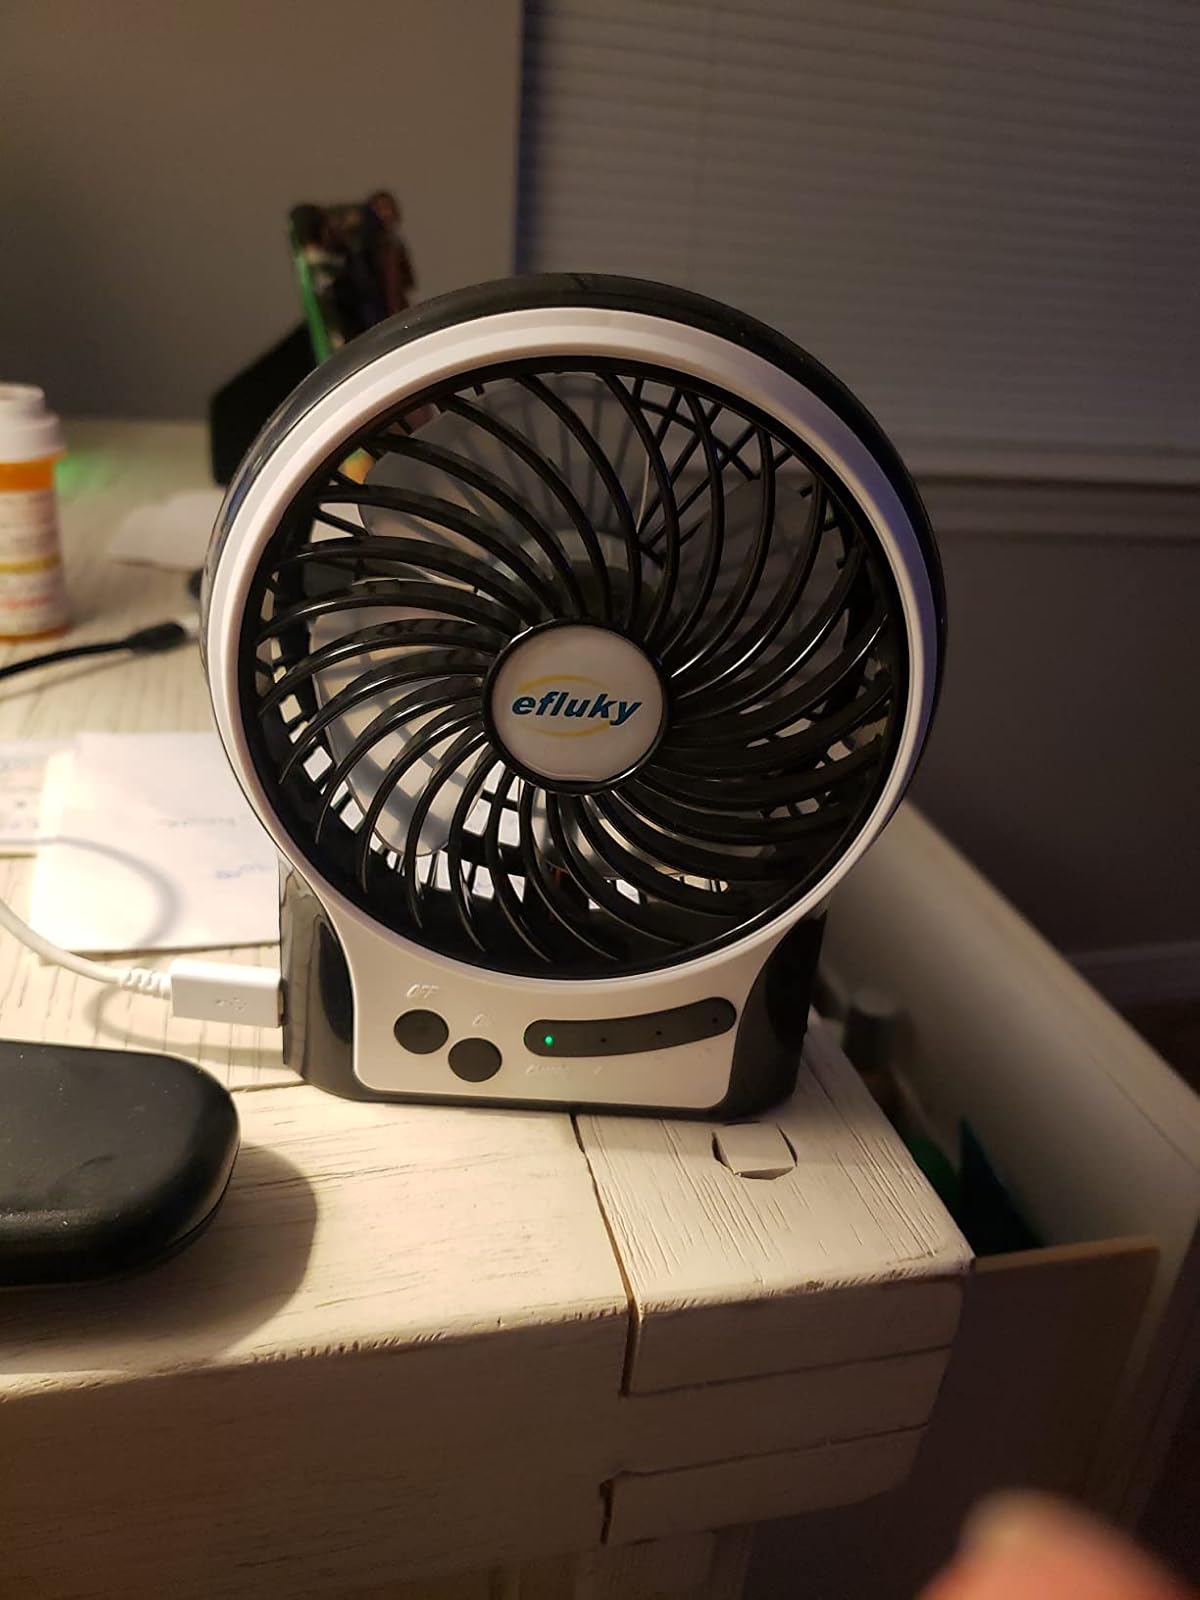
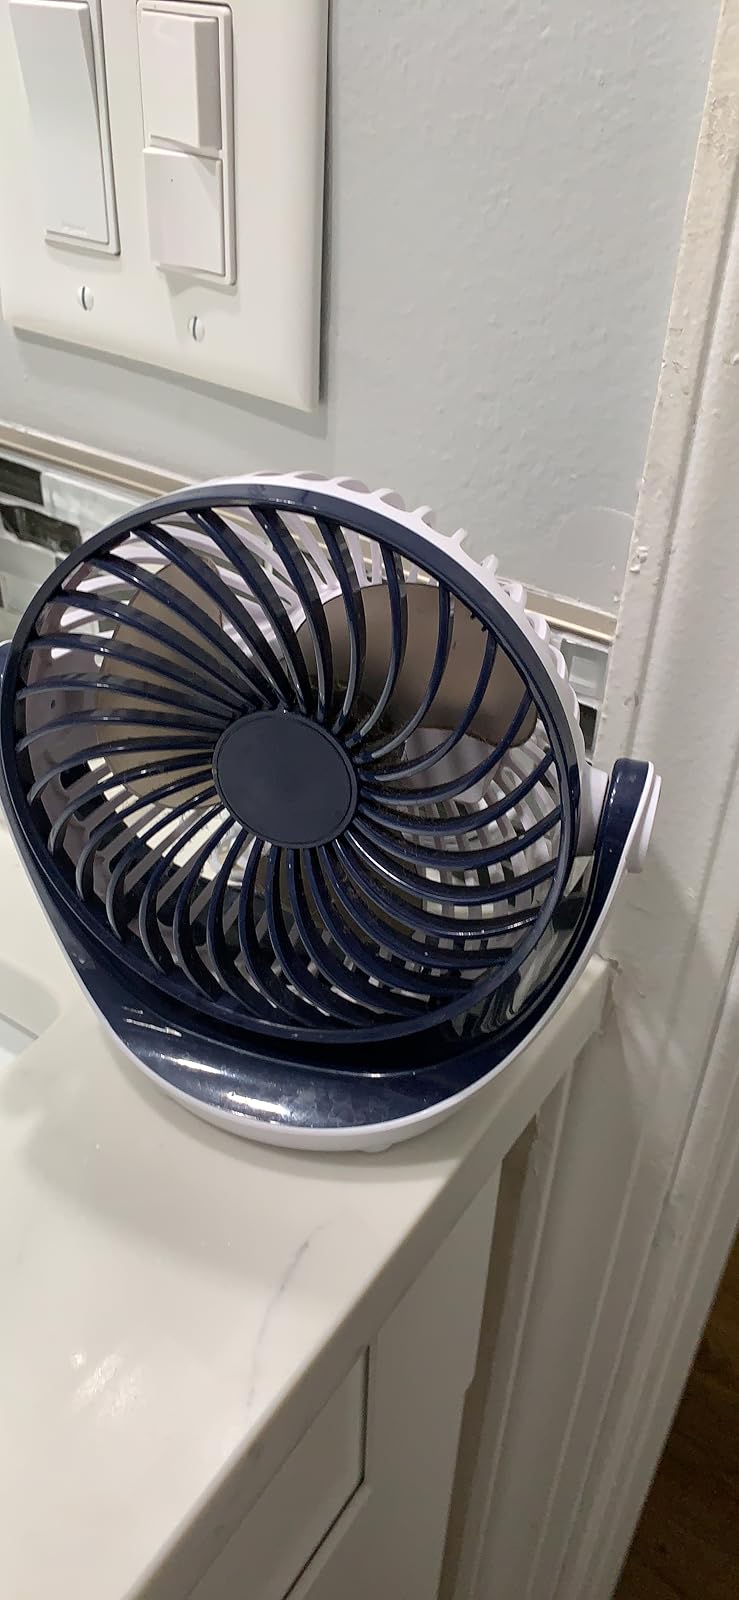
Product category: fan
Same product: no